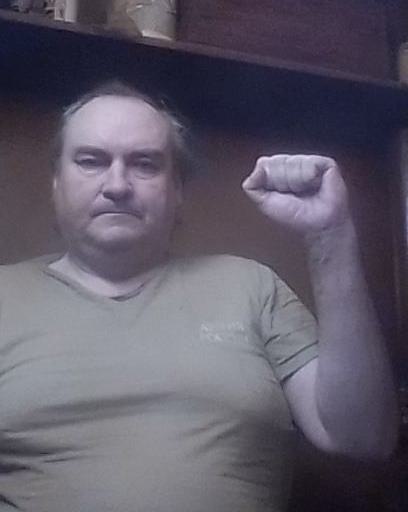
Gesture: fist